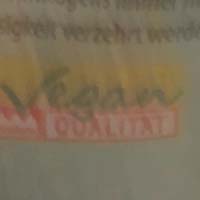
Plastic recycling code class: 8_no_plastic